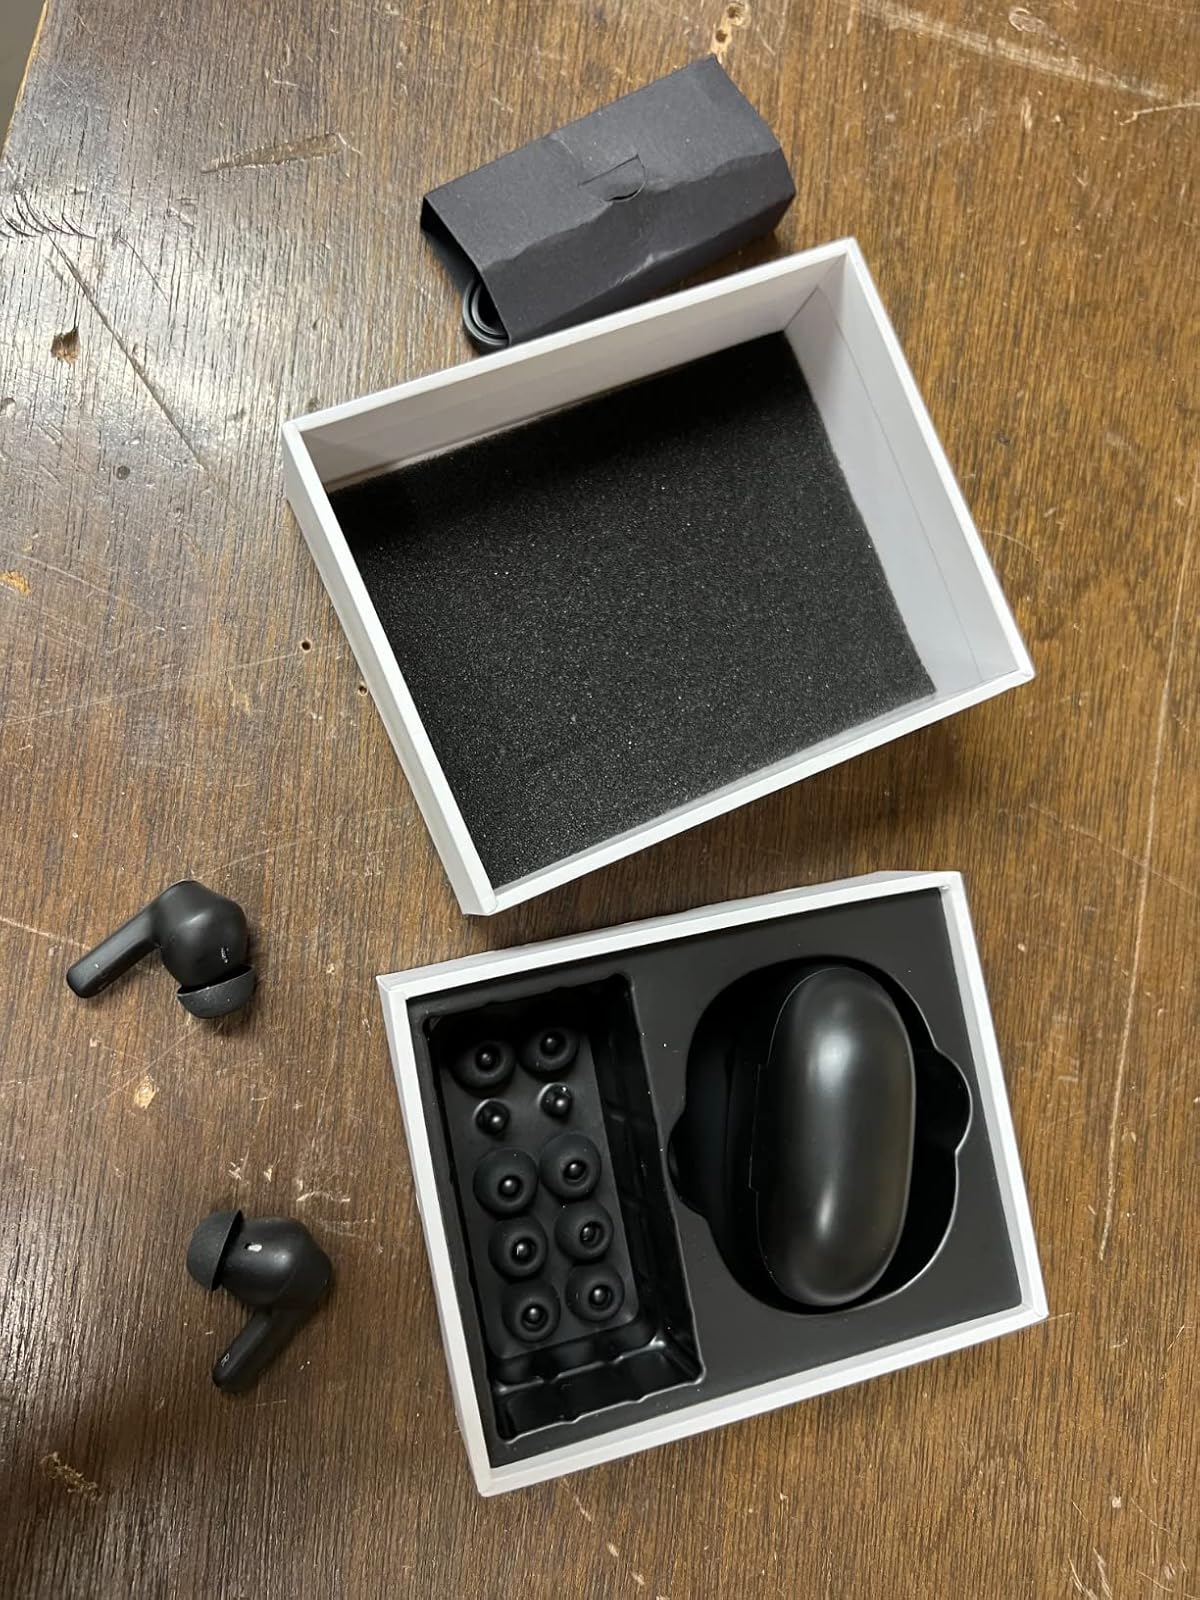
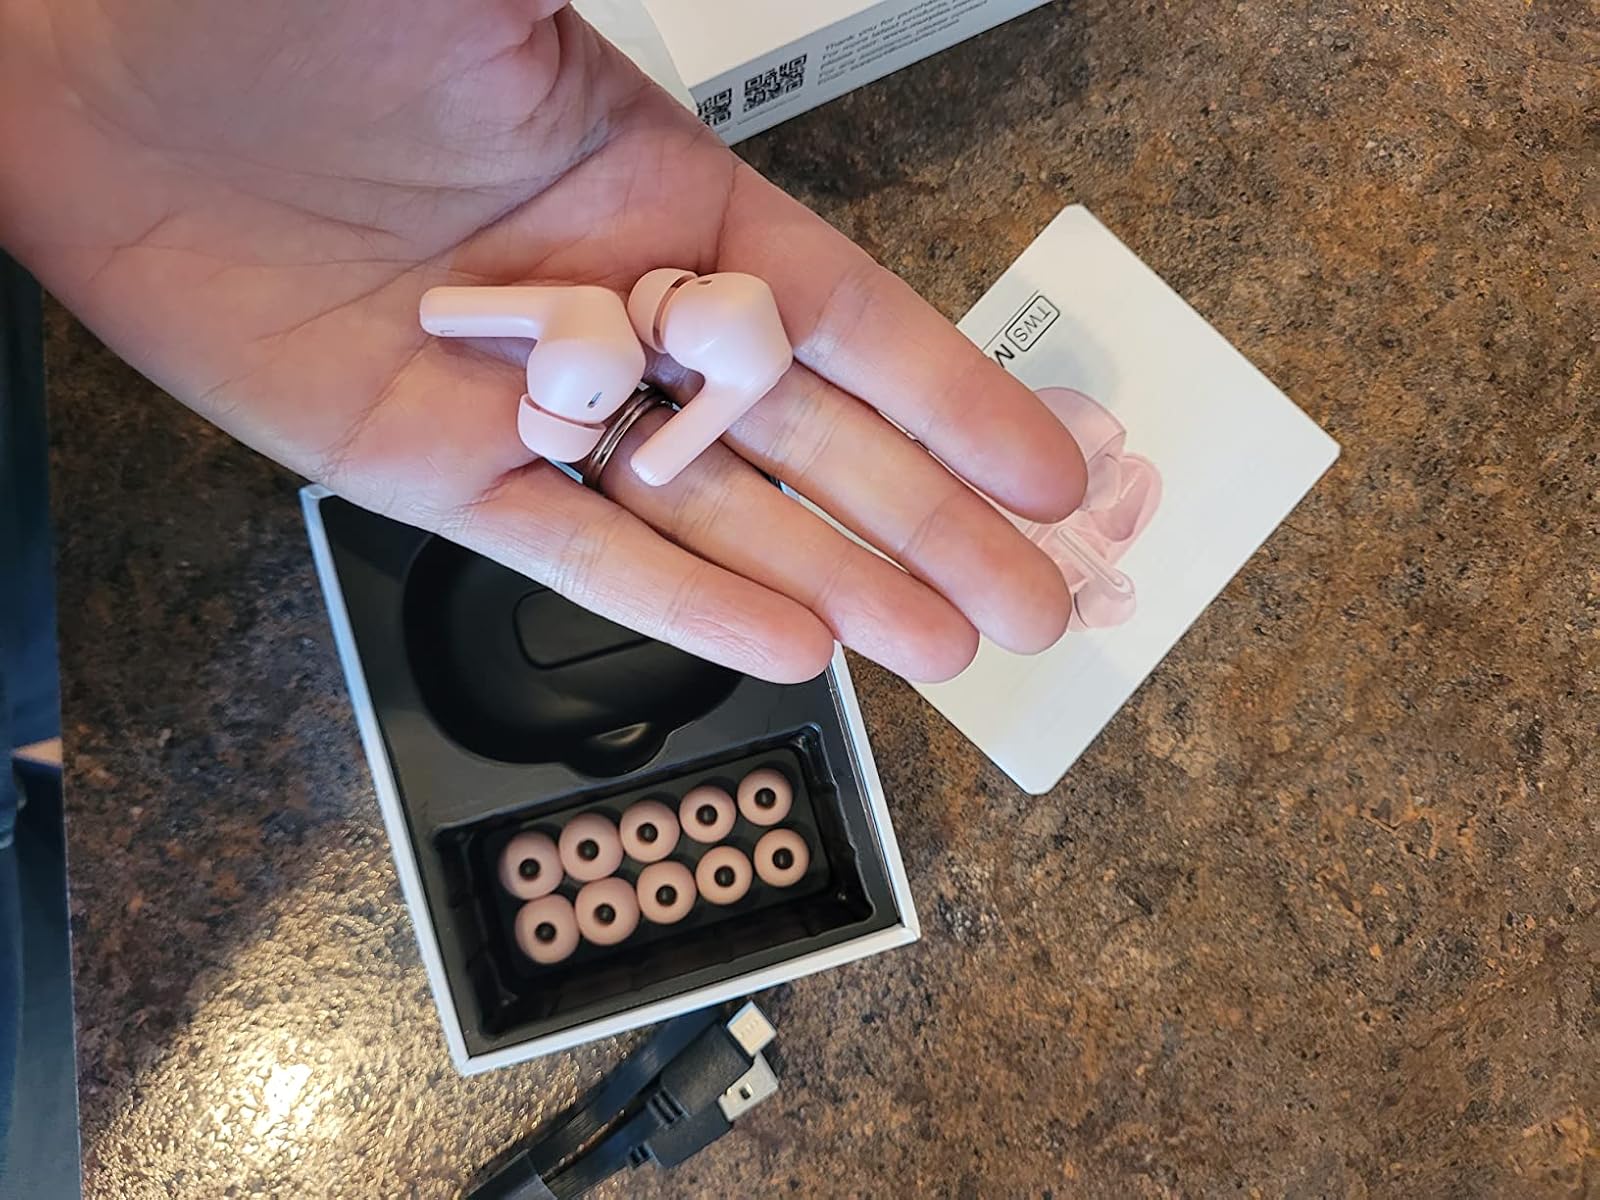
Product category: earbuds
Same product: no